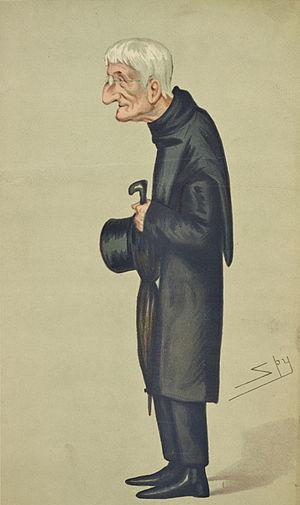
John Henry Newman, né à Londres le 21 février 1801 et mort à Edgbaston le 11 août 1890, est un saint catholique. De son vivant, il fut ecclésiastique, théologien et écrivain britannique. Il se convertit au catholicisme en 1845.